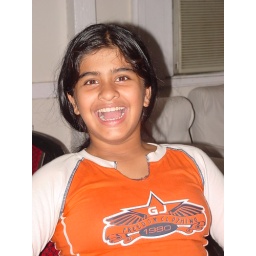
yes, bungalow office Silchar.. i can make out with AC in background and the red chair!